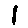
Label: 1